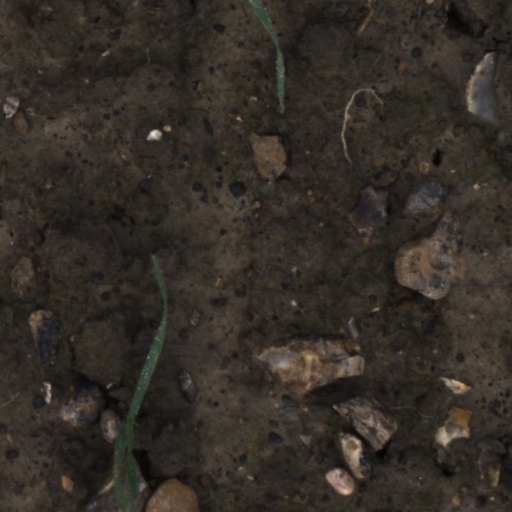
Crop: wheat